Black people and Mormonism

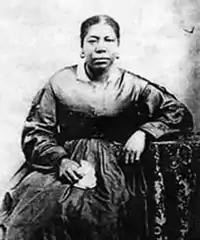
Jane Manning was an early church member and servant in Smith's household in Nauvoo, and followed Young to the Utah Territory. She petitioned church leadership for the temple endowment, but was repeatedly denied because she was Black.

Although a few Black men were ordained to the priesthood under Smith before his death in 1844, from 1849 to 1978 the Brighamite LDS Church prohibited anyone with real (or suspected) Black ancestry from taking part in ordinances in its temples, serving in significant church callings, serving missions, attending priesthood meetings, being ordained to a priesthood office, speaking at firesides, or receiving a lineage in a patriarchal blessing. Non-Black spouses of Black people were also prohibited from entering temples. Because temple ordinances are considered essential to enter the highest degree of heaven, the exclusion meant that Black people were banned from exaltation. The ban was gradually relaxed so Black people could attend priesthood meetings and some people with "questionable lineage" were given the priesthood, such as Fijians, Indigenous Australians, Egyptians, and Brazilians and South Africans with unknown heritage who did not appear to have Black heritage. In 1978, the church's First Presidency released Official Declaration 2, lifting the racial restrictions, in 1978; it was later adopted as scripture.